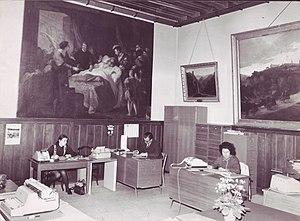
Musée Hôtel Morin au temps de la mairie.
Le Musée Hôtel Morin est un musée installé dans un ancien hôtel particulier du début du XVIᵉ siècle à Amboise.